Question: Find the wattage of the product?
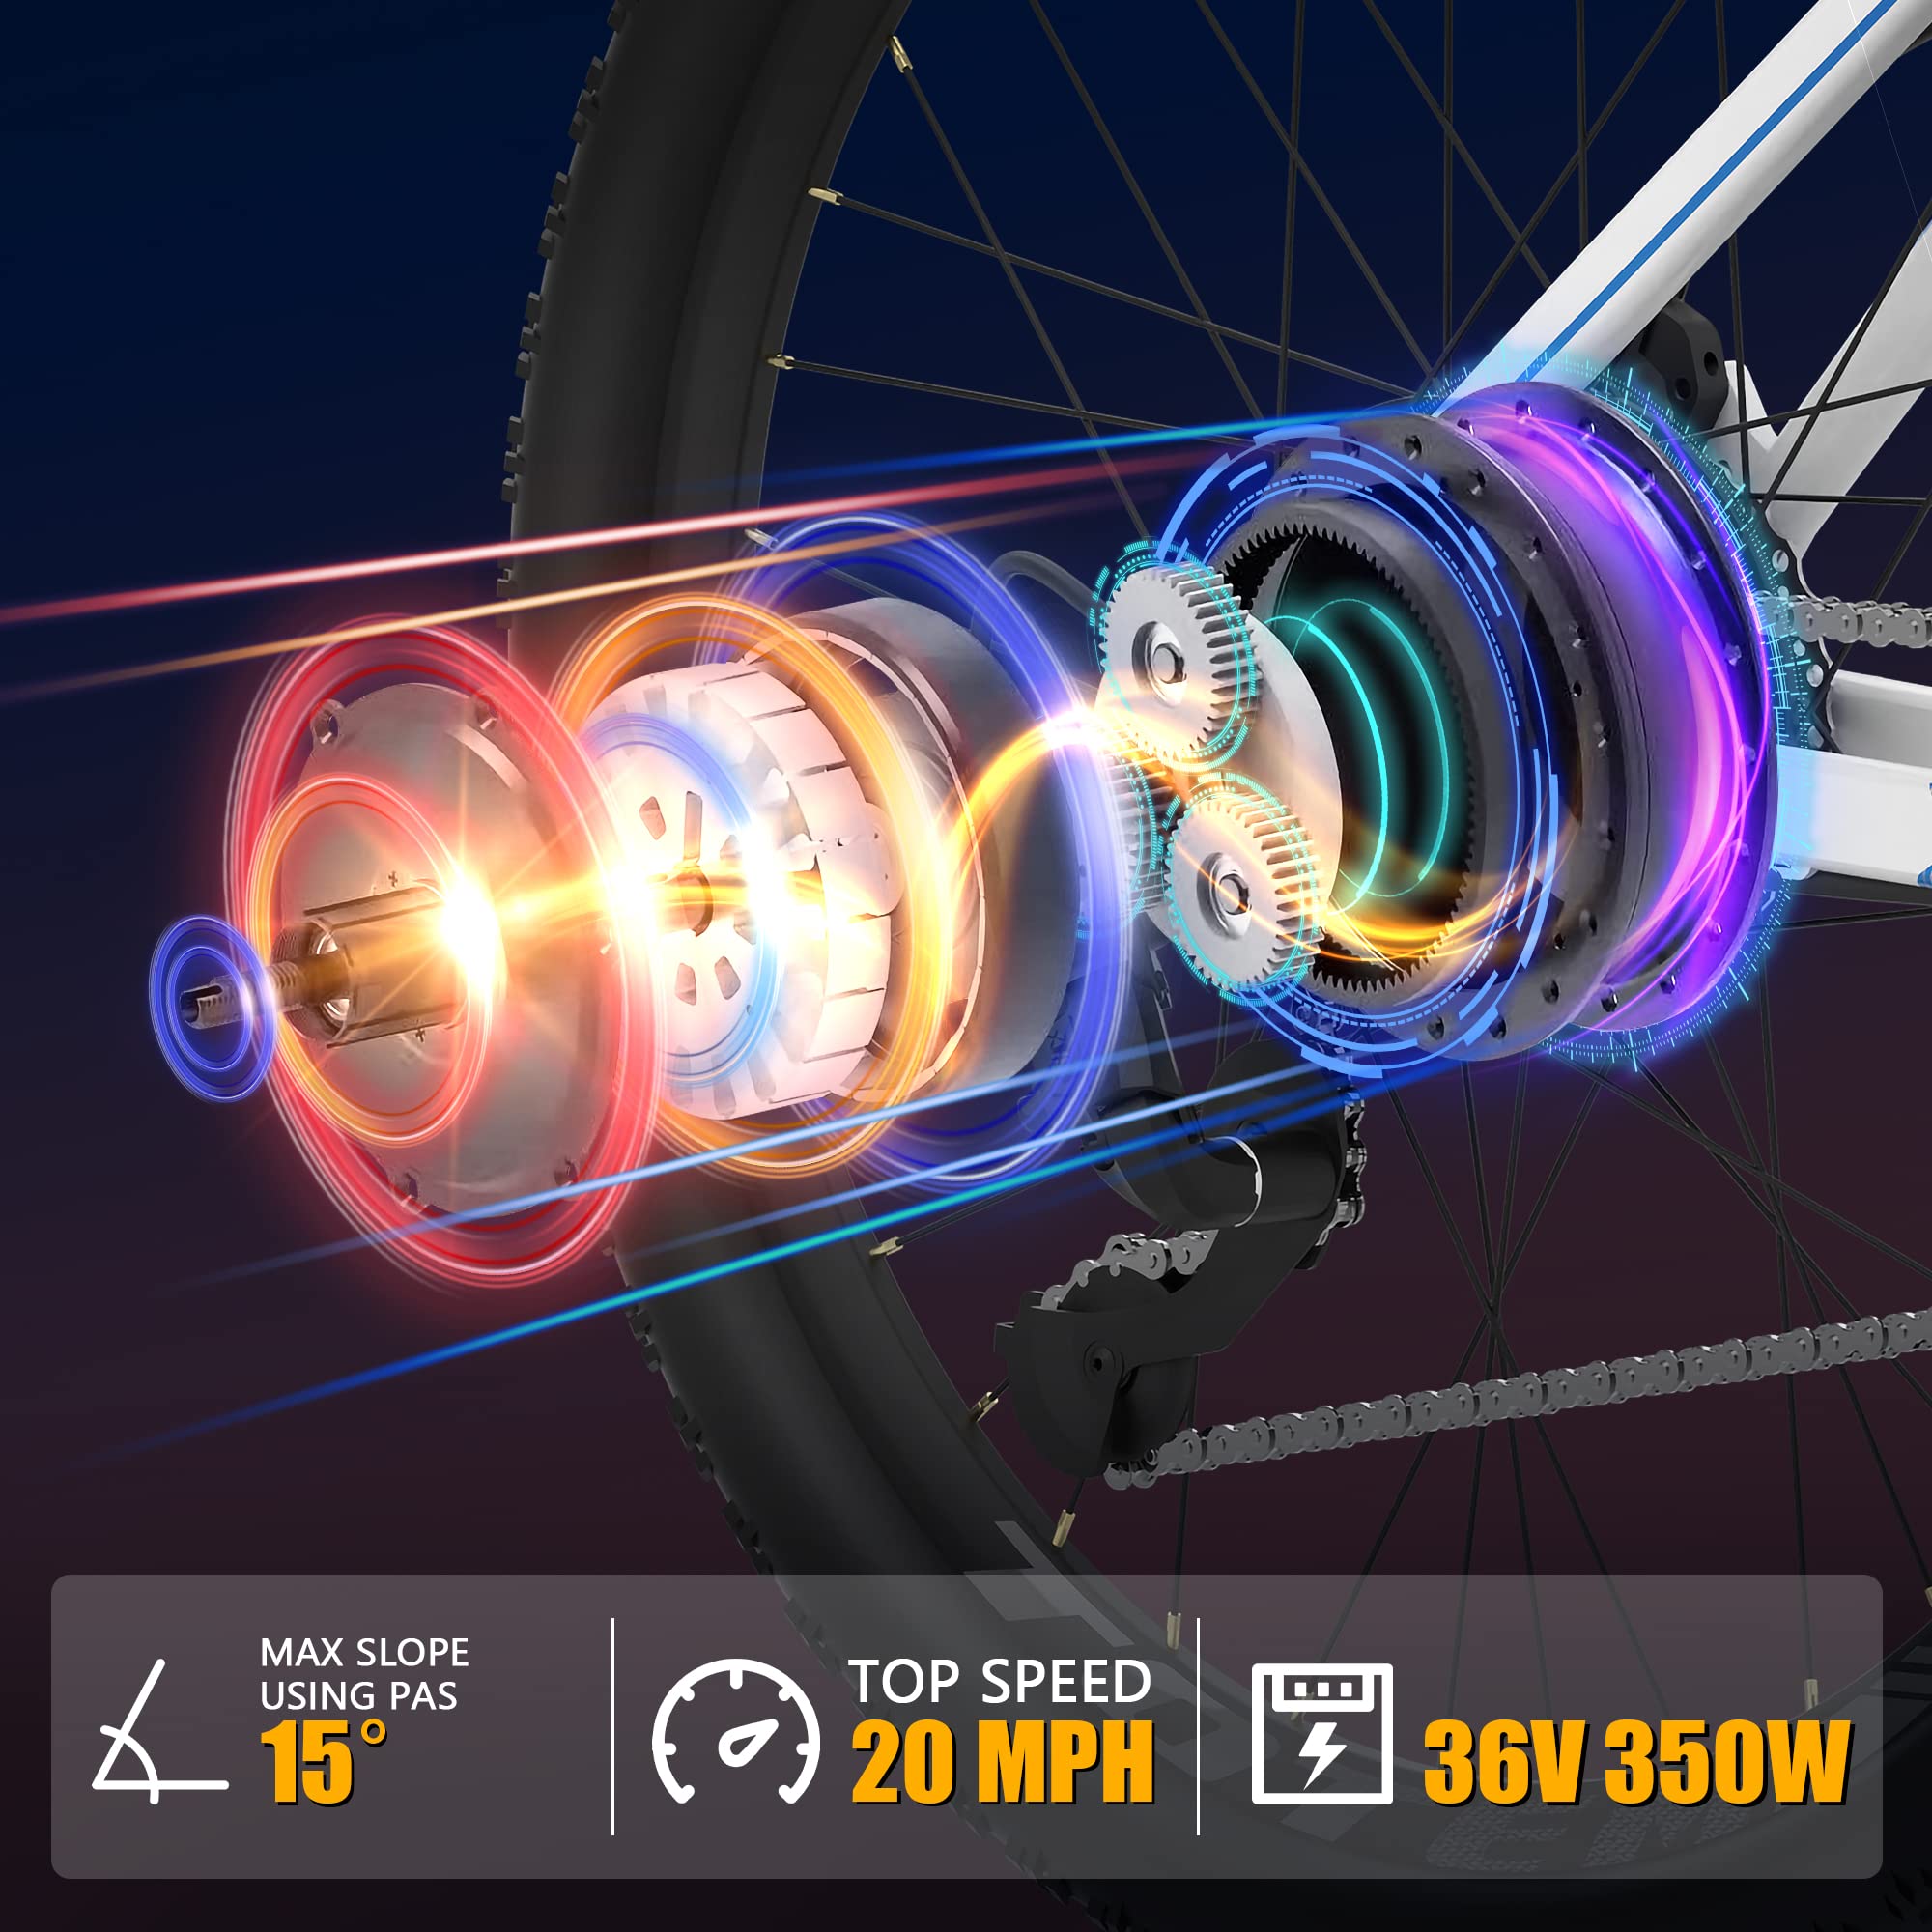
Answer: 350.0 watt